Eckhard Unger

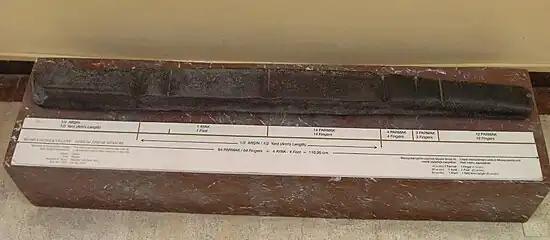
The Nippur cubit-rod in the Archeological Museum of Istanbul, Turkey

In 1916, as curator of the Archeological Museum of Istanbul, he identified and described a copper-alloy object in the museum collection as an ell or measuring rod from Nippur. Dating to the first half of the third millennium BC or even earlier, possibly the oldest known measuring device, it supposedly defines the Sumerian cubit at about 518.6 millimetres. During World War I he made a first detailed research in Basilica cistern (yerebatan Sarnıcı) at İstanbul.